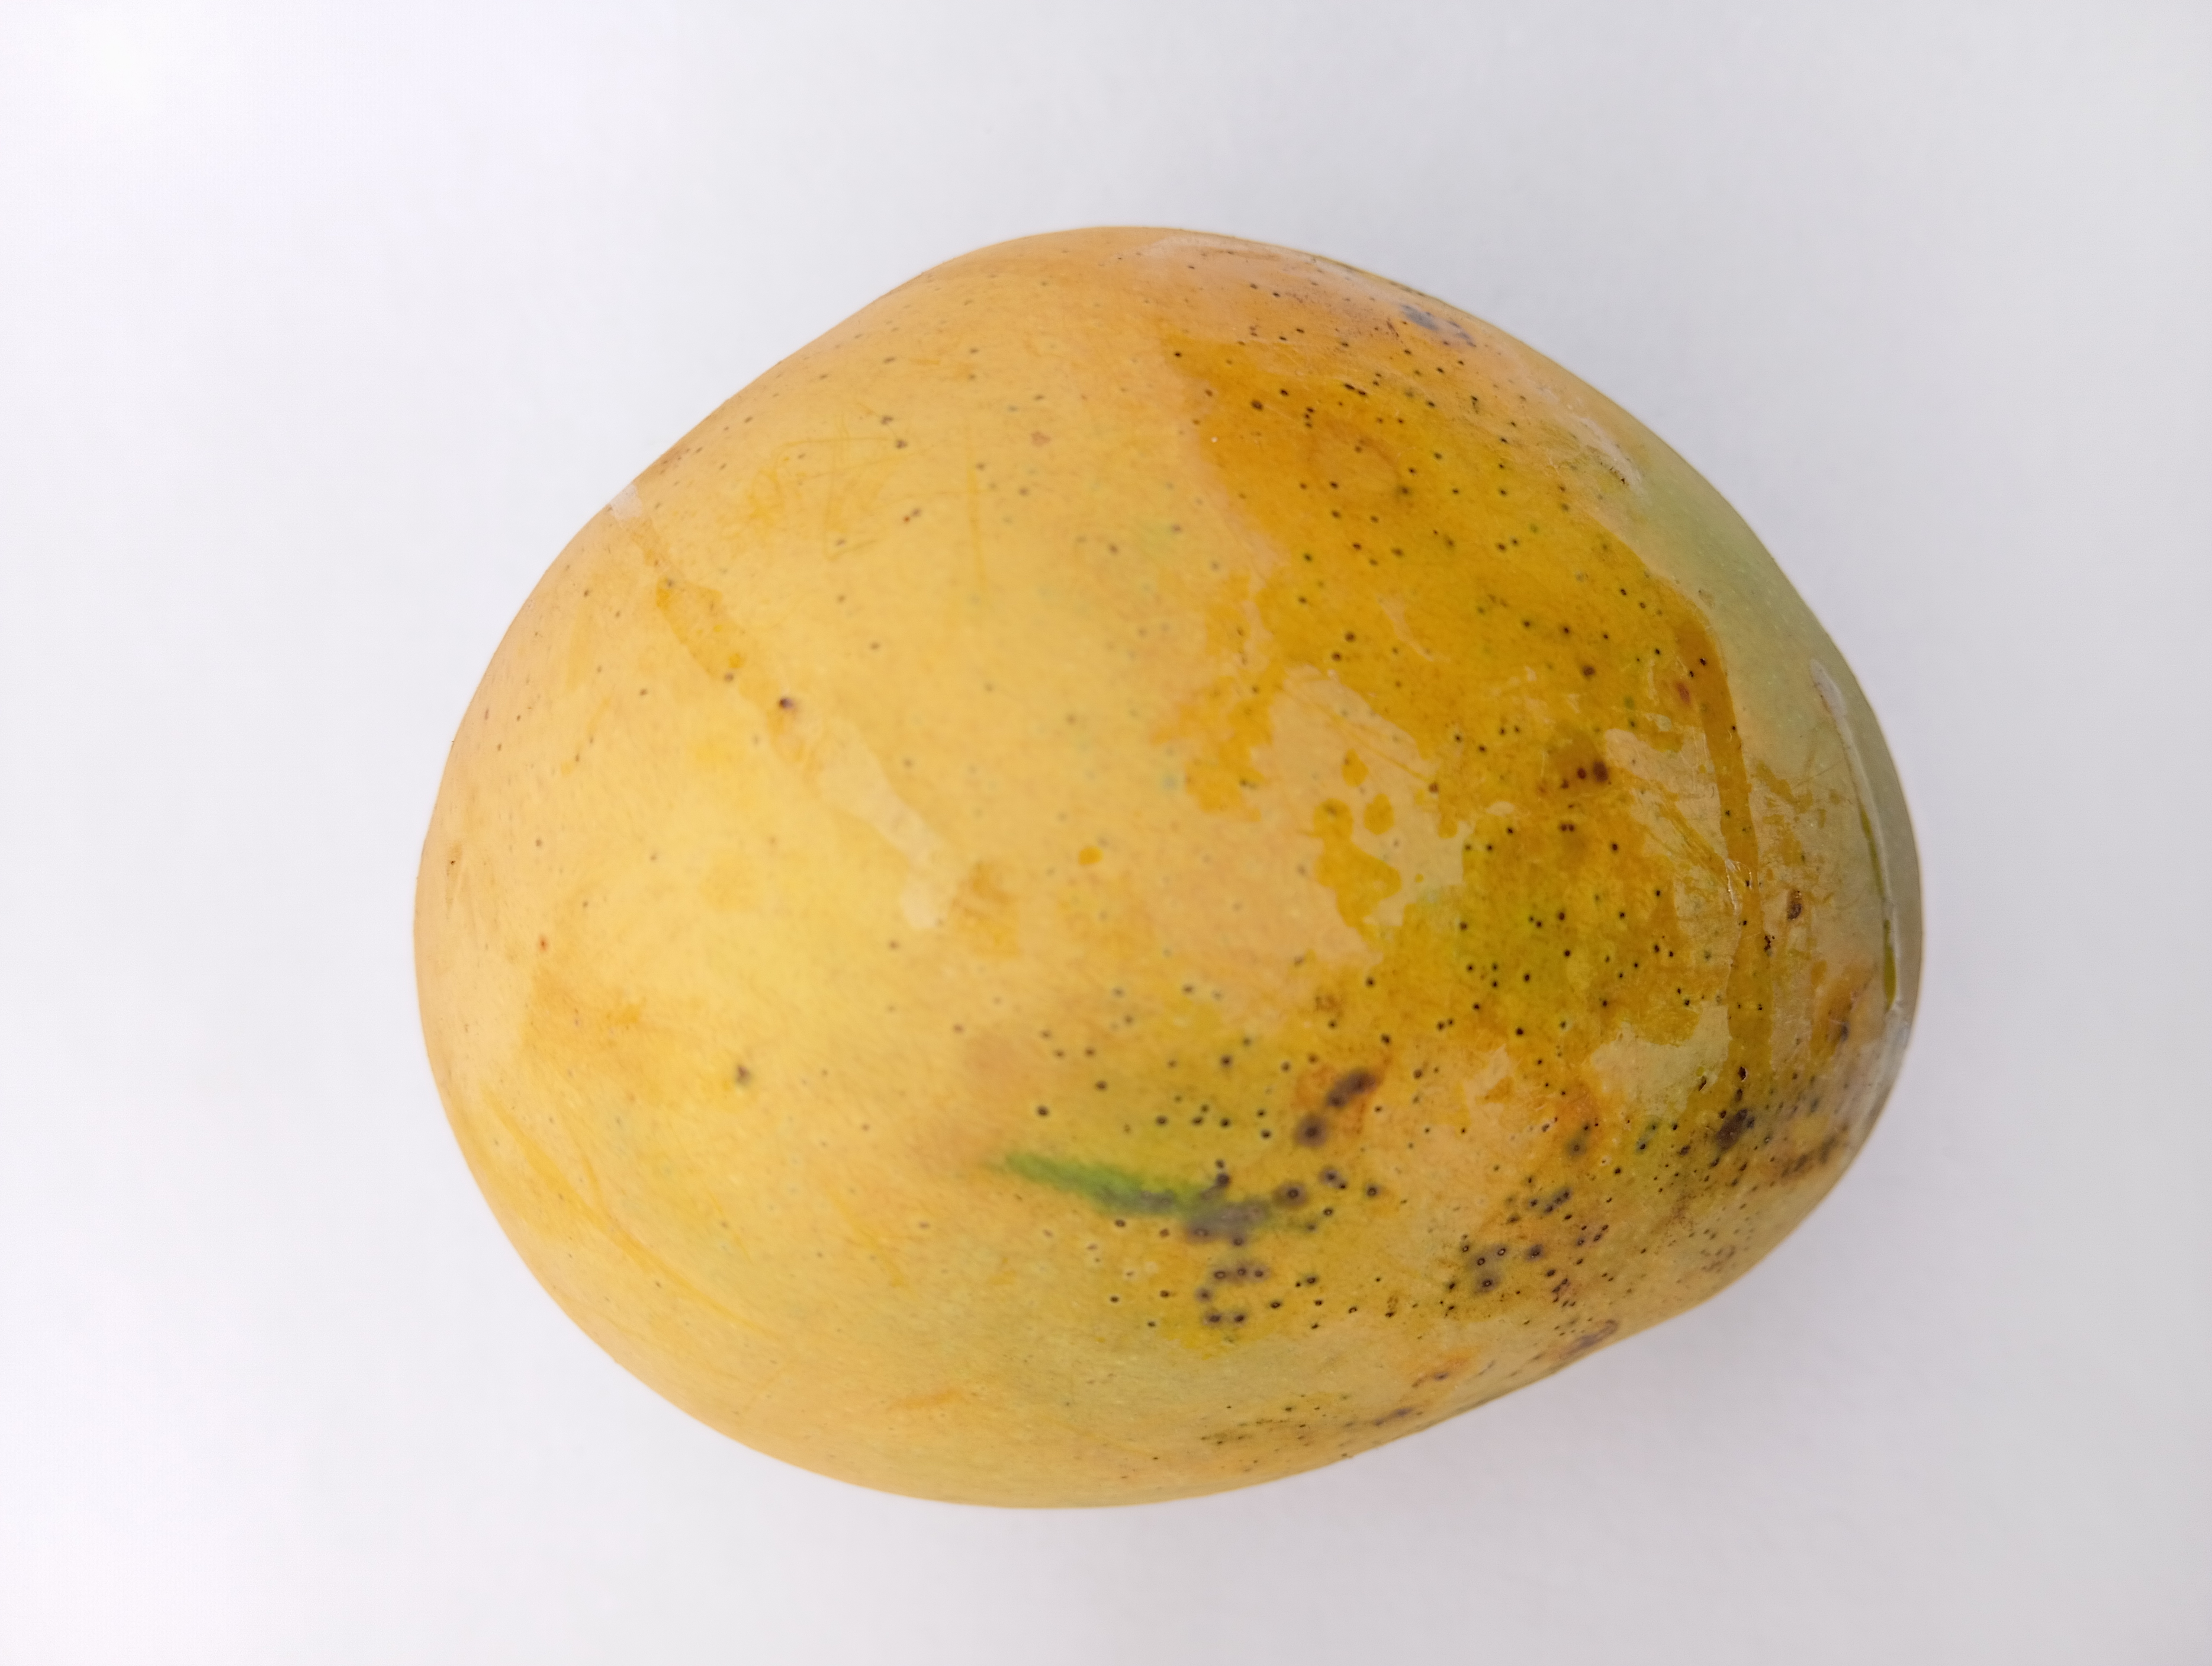
Mango variety: Sundari